Fontana dell'Acqua Paola

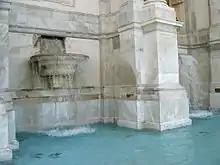
Fontana dell'Acqua Paola (detail)

The Fontana dell'Acqua Paola was inspired by the popularity of the Fontana dell'Acqua Felice, built in 1585–1588 by Pope Sixtus V. Pope Paul V decided to rebuild and extend the ruined Acqua Traiana aqueduct built by the Emperor Trajan in order to create a source of clean drinking water for the residents of the Janiculum Hill, who were forced to take their water from brackish springs or from the polluted Tiber. He raised funds for his project in part by imposing a tax upon wine, which caused complaints among some residents. The funding from this tax and other sources allowed him to purchase the rights to the water of a spring near Lake Bracciano, not far from Rome, as the source for the fountain.